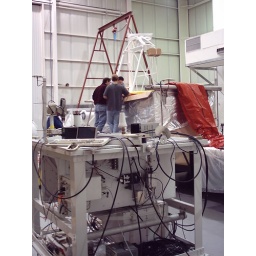
Payload in foreground. Apex plate prep &amp;amp; balloon box in background.